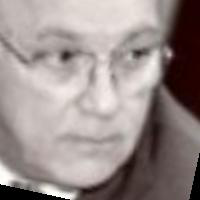
Age group: age 56-65